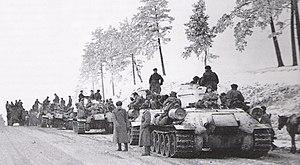
L’offensive Dniepr-Carpates est une offensive stratégique menée du 24 décembre 1943 au 14 avril 1944 par les 1ᵉʳ, 2ᵉ, 3ᵉ et 4ᵉ fronts d'Ukraine et le 1ᵉʳ front de Bielorussie contre le groupe d'armées Sud, dans le but de reprendre les territoires d'Ukraine et de Moldavie occupés par les forces de l'Axe. Cette opération amène l'Armée rouge aux portes de la Roumanie et de la Pologne, détruisant 18 divisions allemandes et roumaines et en réduisant 68 autres à moins de la moitié de leur effectif.